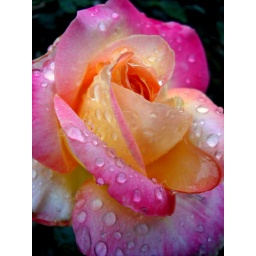
it had just rained at my house and i barely noticed the first rose of spring in my garden.